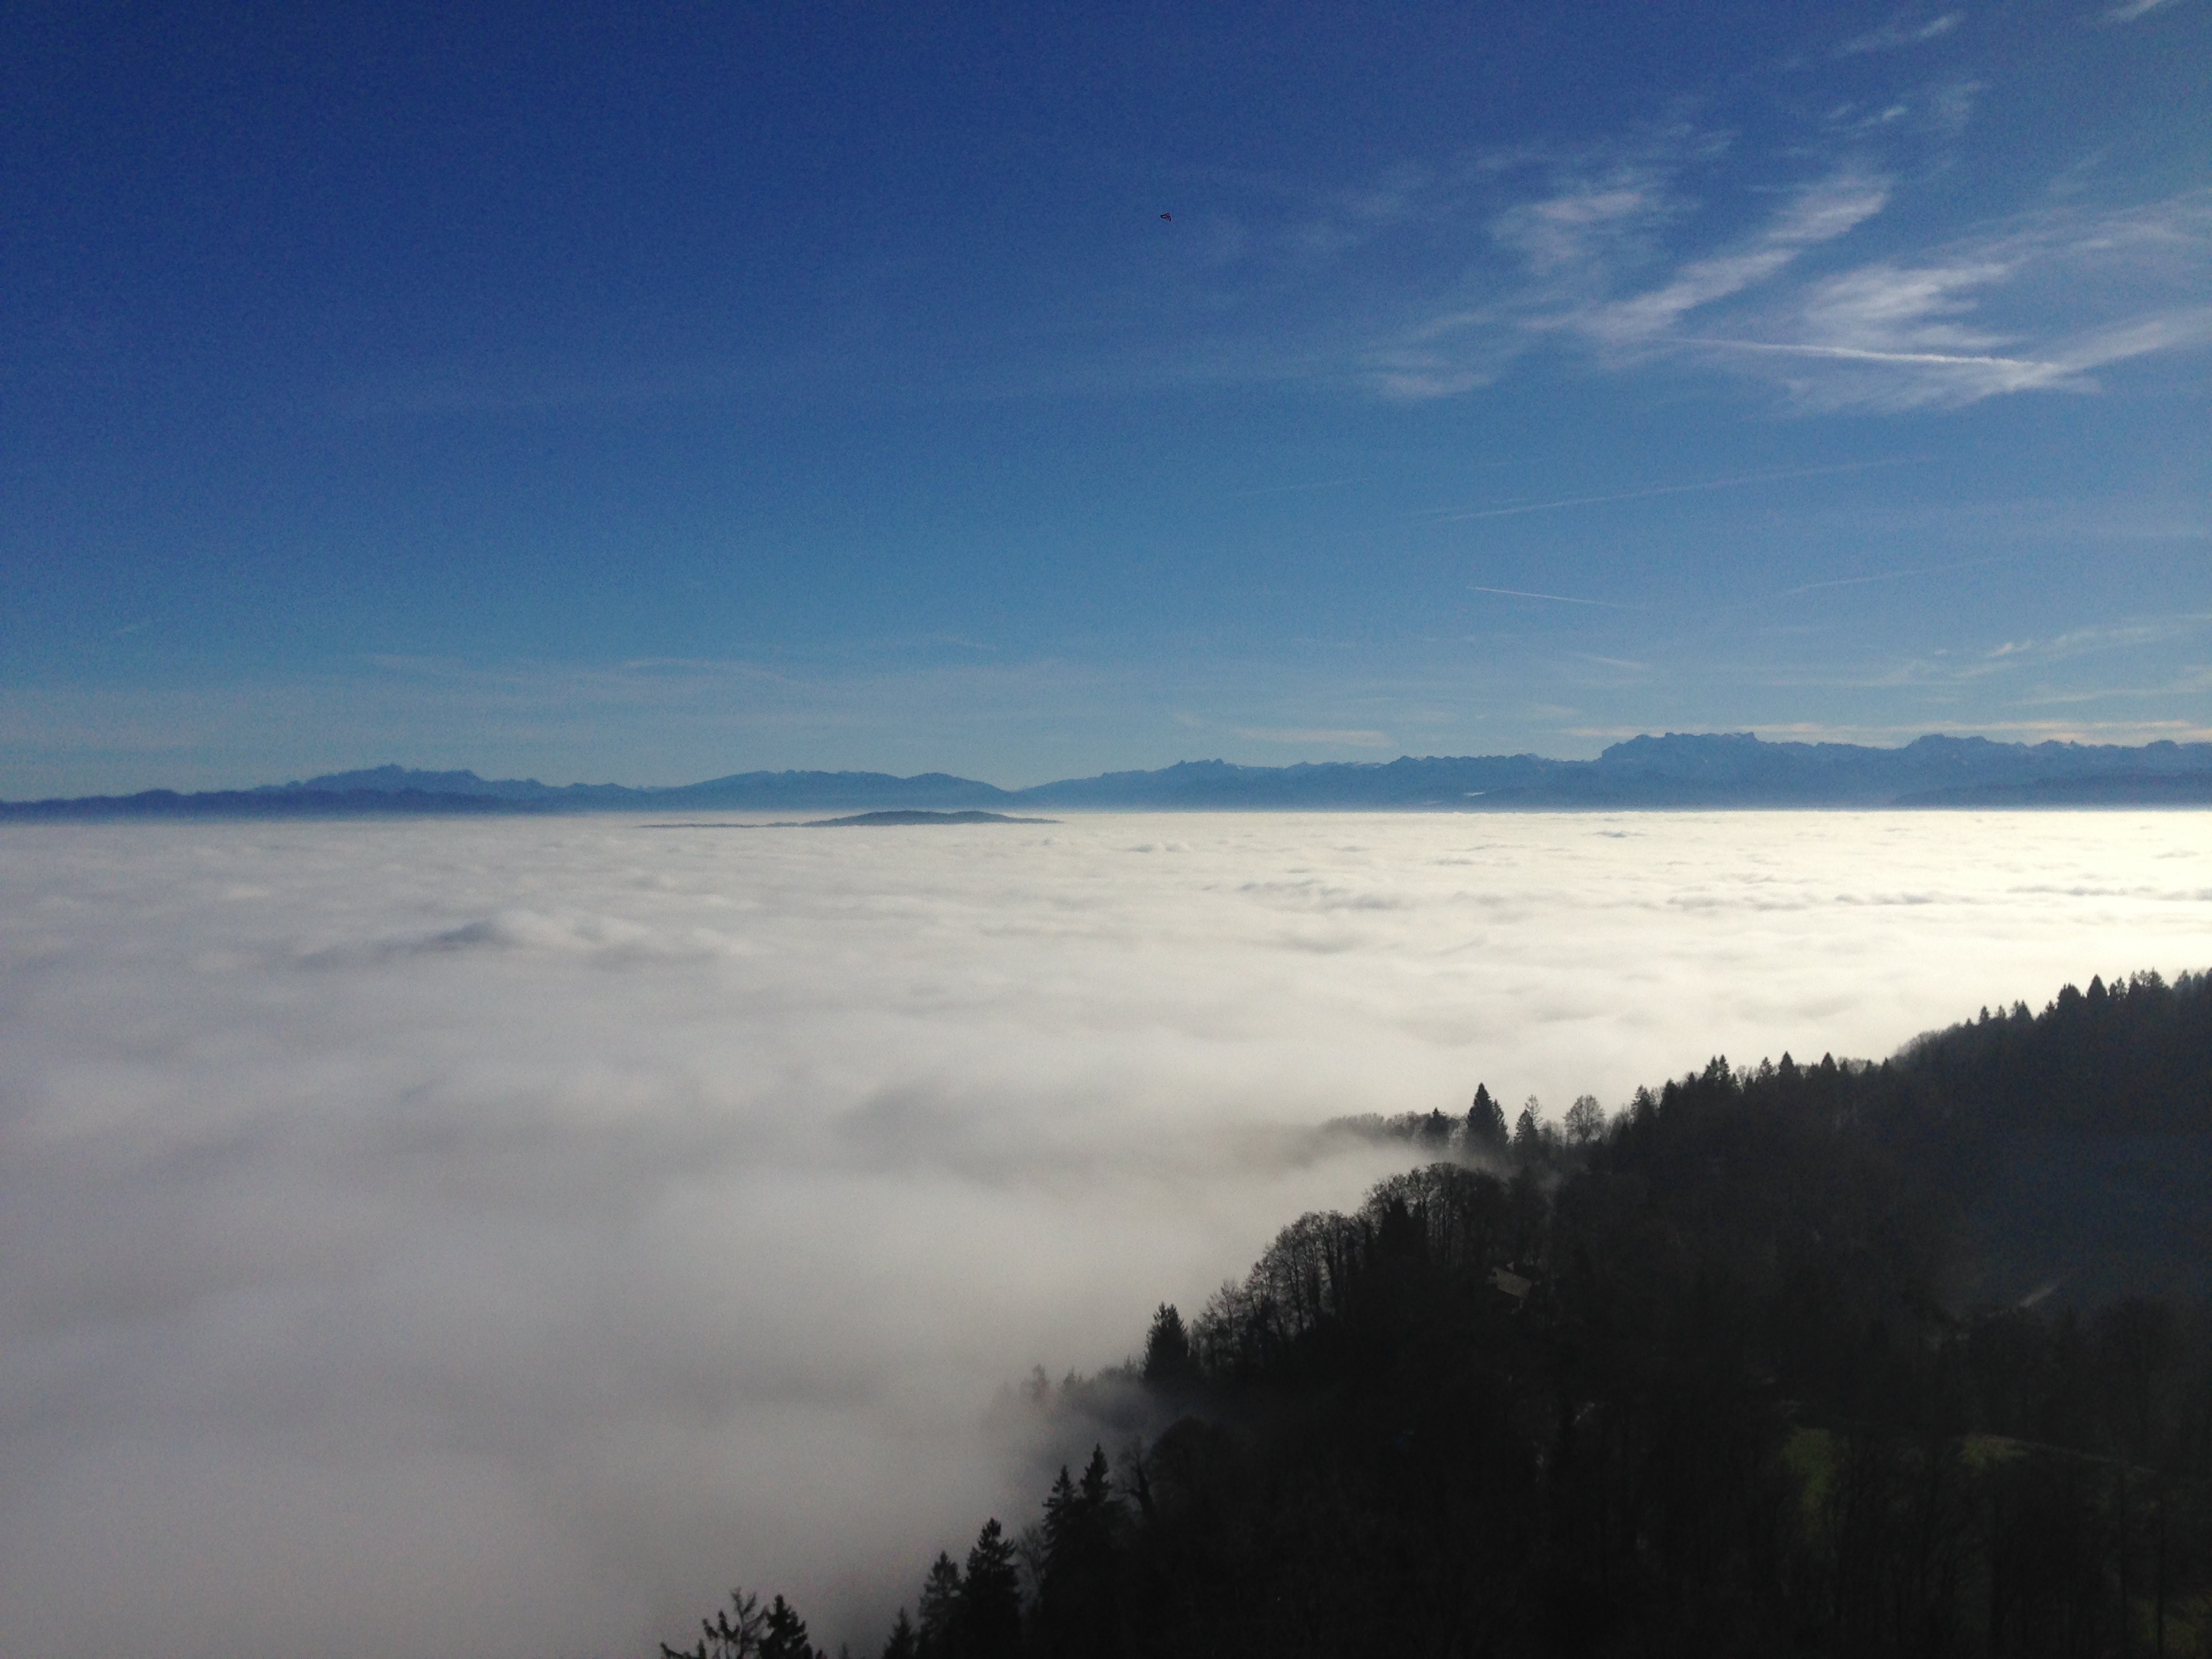
sea, coast, nature, ocean, horizon, mountain, cloud, sky, sunrise, mist, morning, hill, lake, dawn, dusk, reflection, weather, bay, reservoir, zurich, loch, uetliberg, atmospheric phenomenon